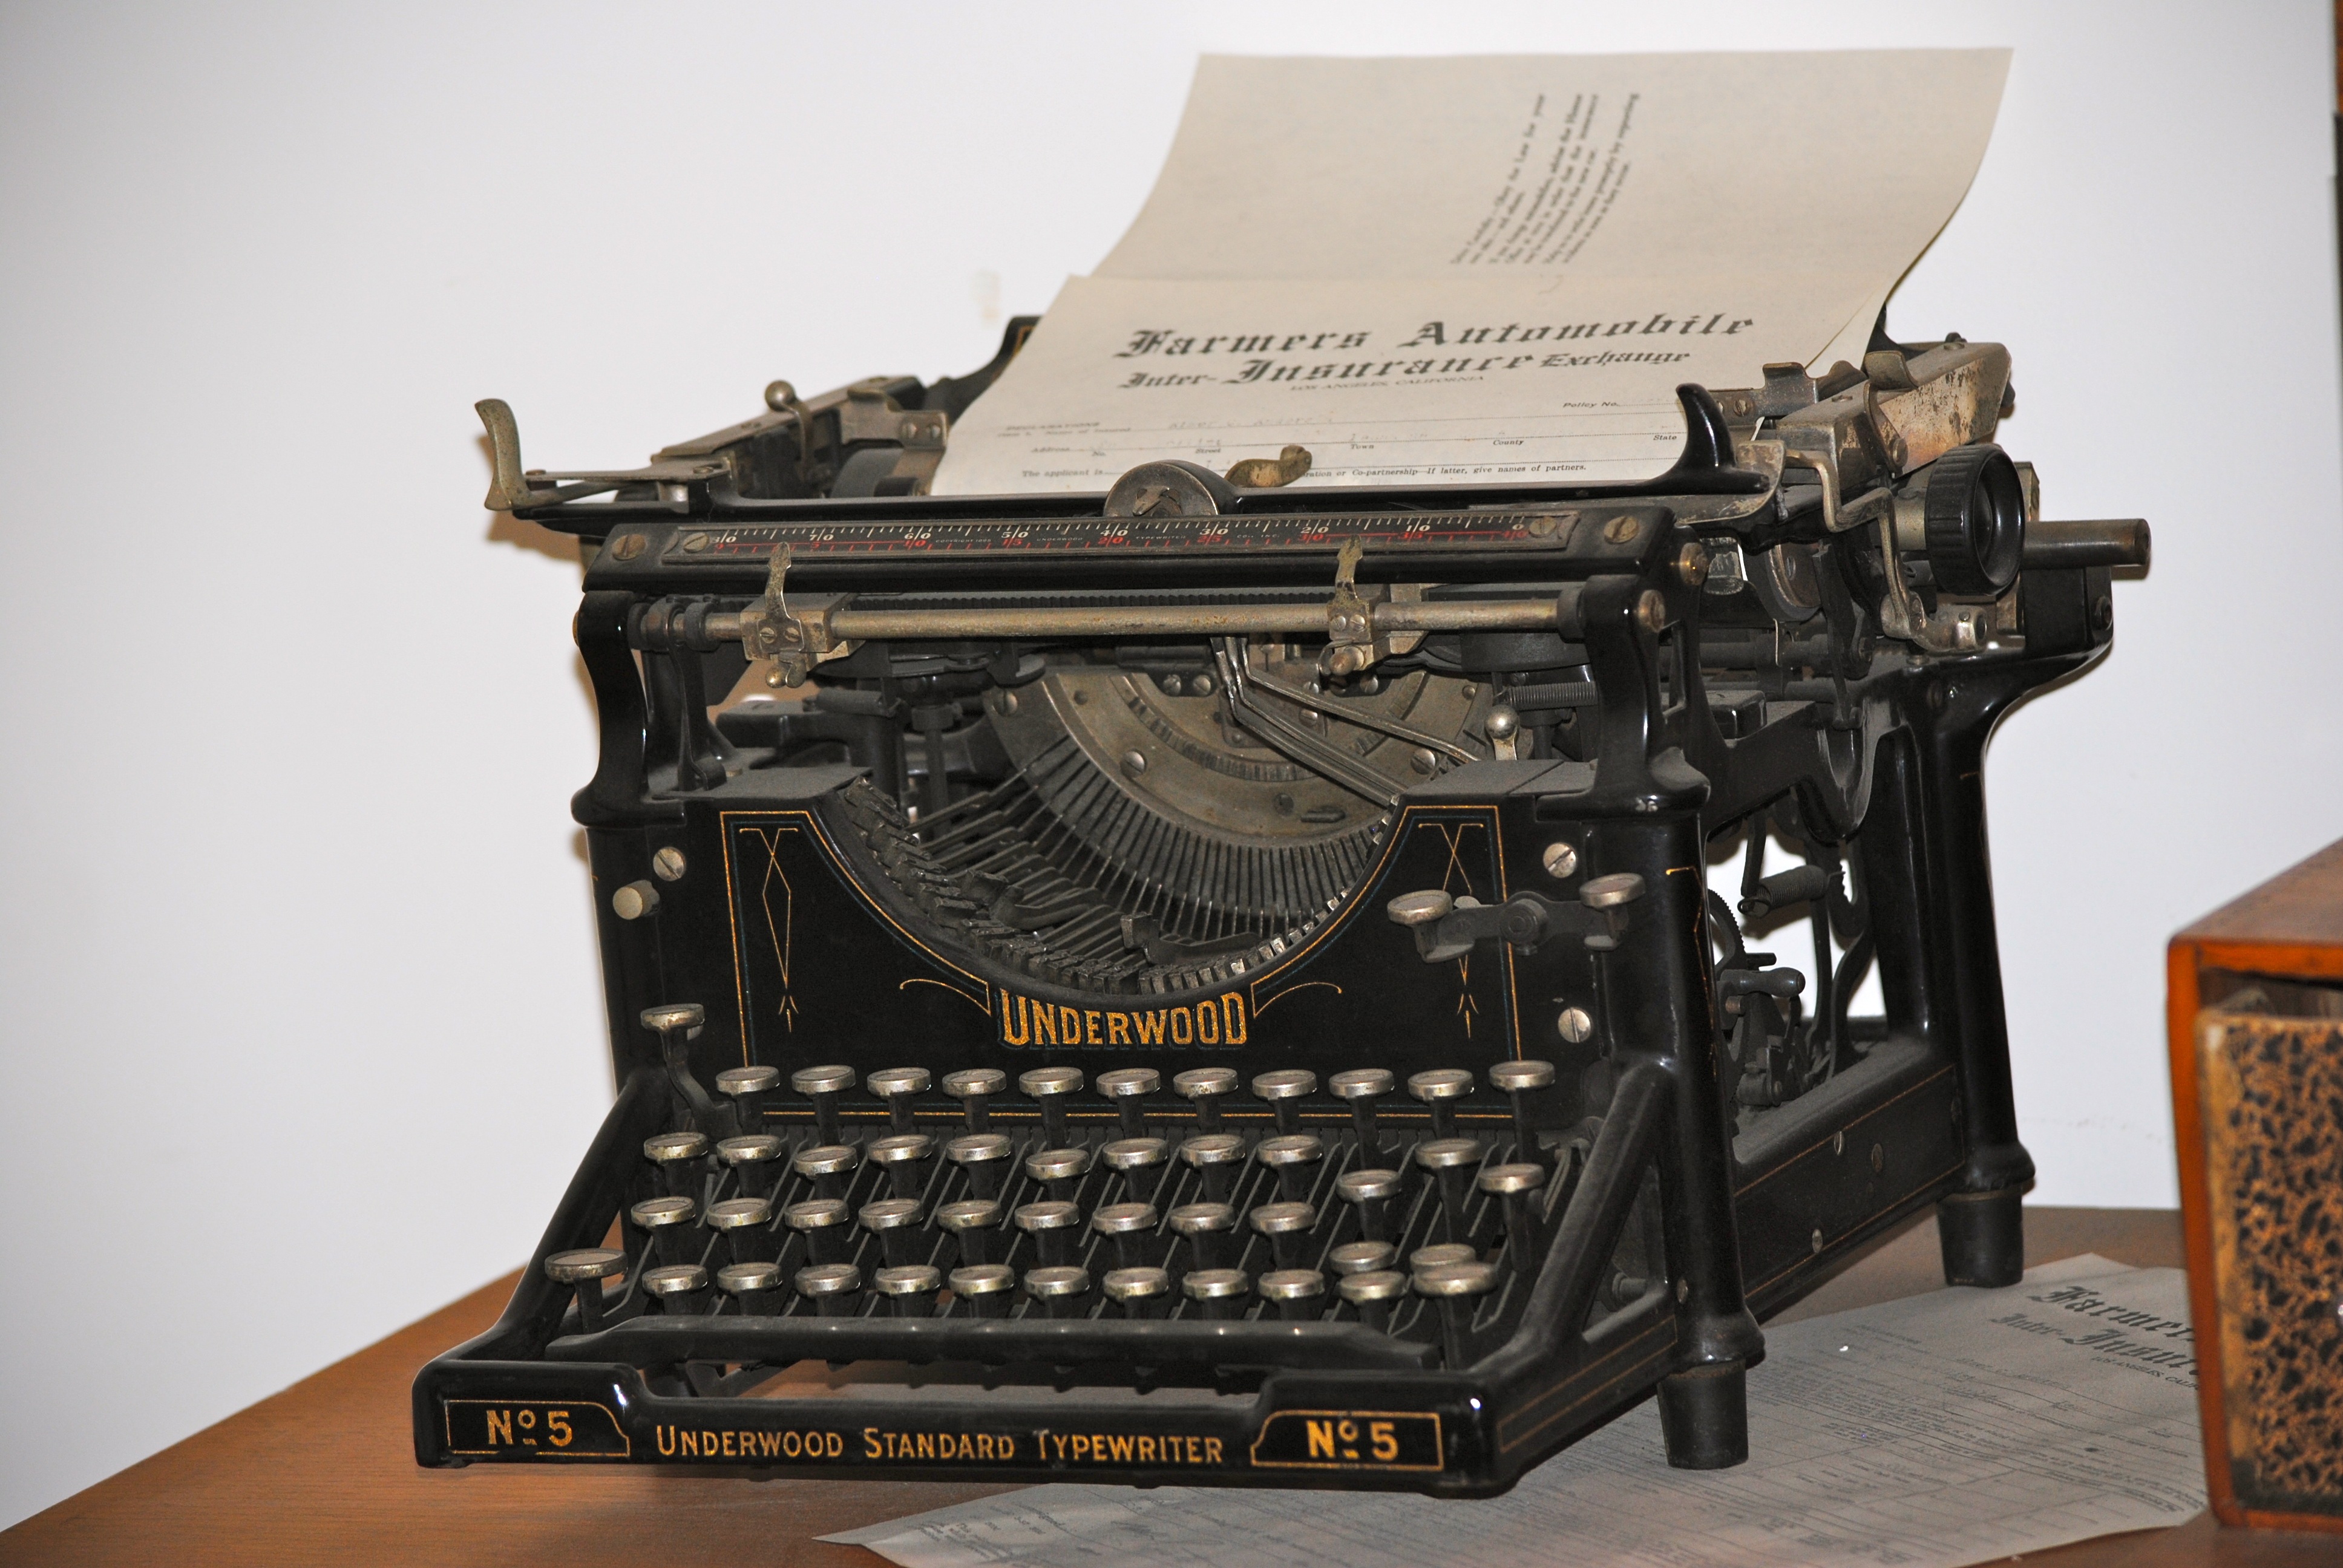
writing, typing, word, creative, keyboard, white, vintage, antique, retro, old, typewriter, equipment, letter, print, office, machine, nostalgia, business, writer, paper, page, type, literature, text, message, classic, story, document, author, journalism, journalist, vintage typewriter, old paper, vintage type, vintage paper, office equipment